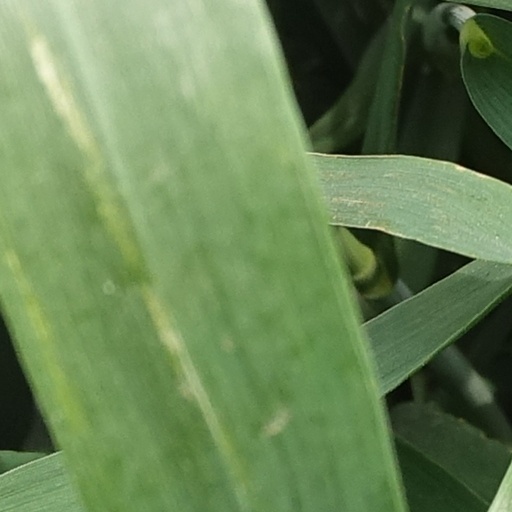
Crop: wheat